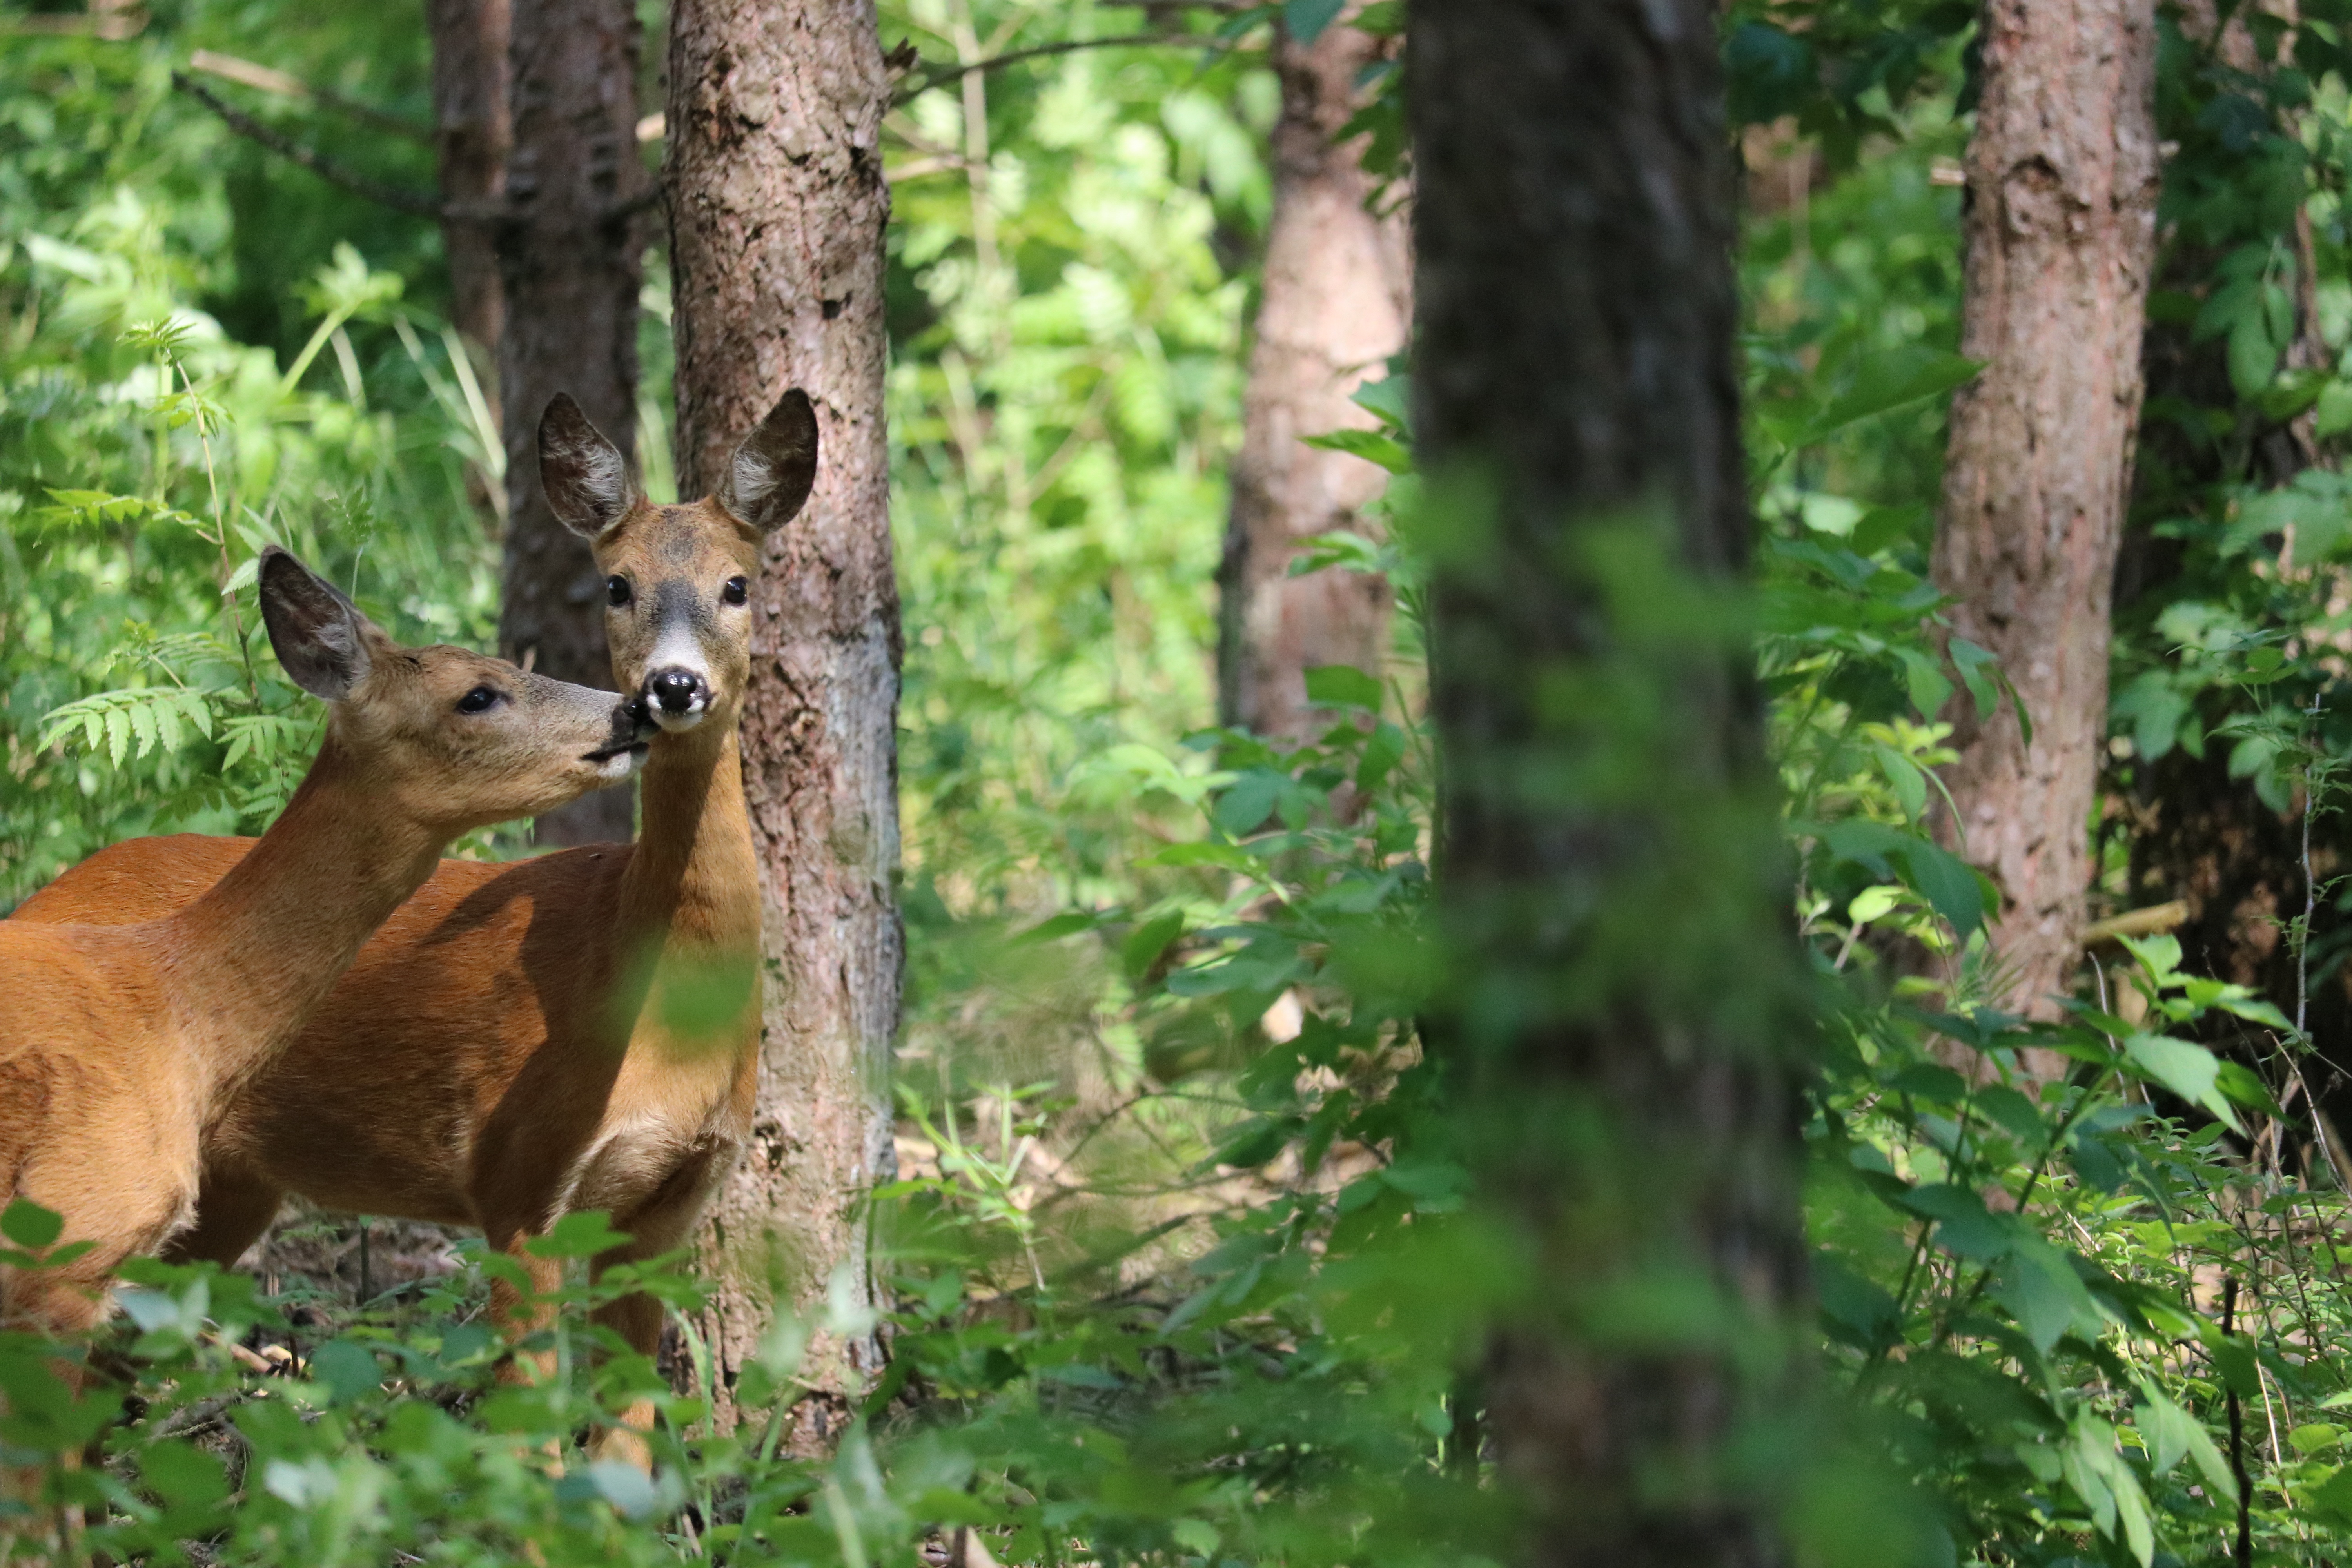
tree, nature, forest, light, wildlife, deer, jungle, kiss, mammal, fauna, trees, woodland, branch branches, white tailed deer